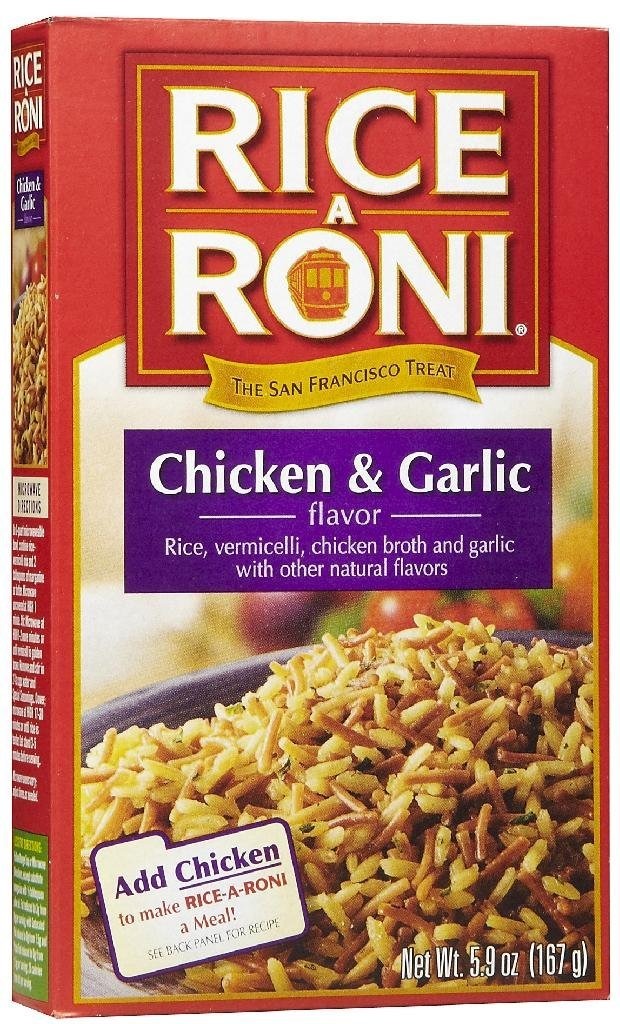
Item Name: Rice A Roni Chicken & Garlic Rice & Vermicelli Mix, 5.9 oz
Bullet Point: Rice A Roni
Value: 5.9
Unit: Ounce

Price: 1.25